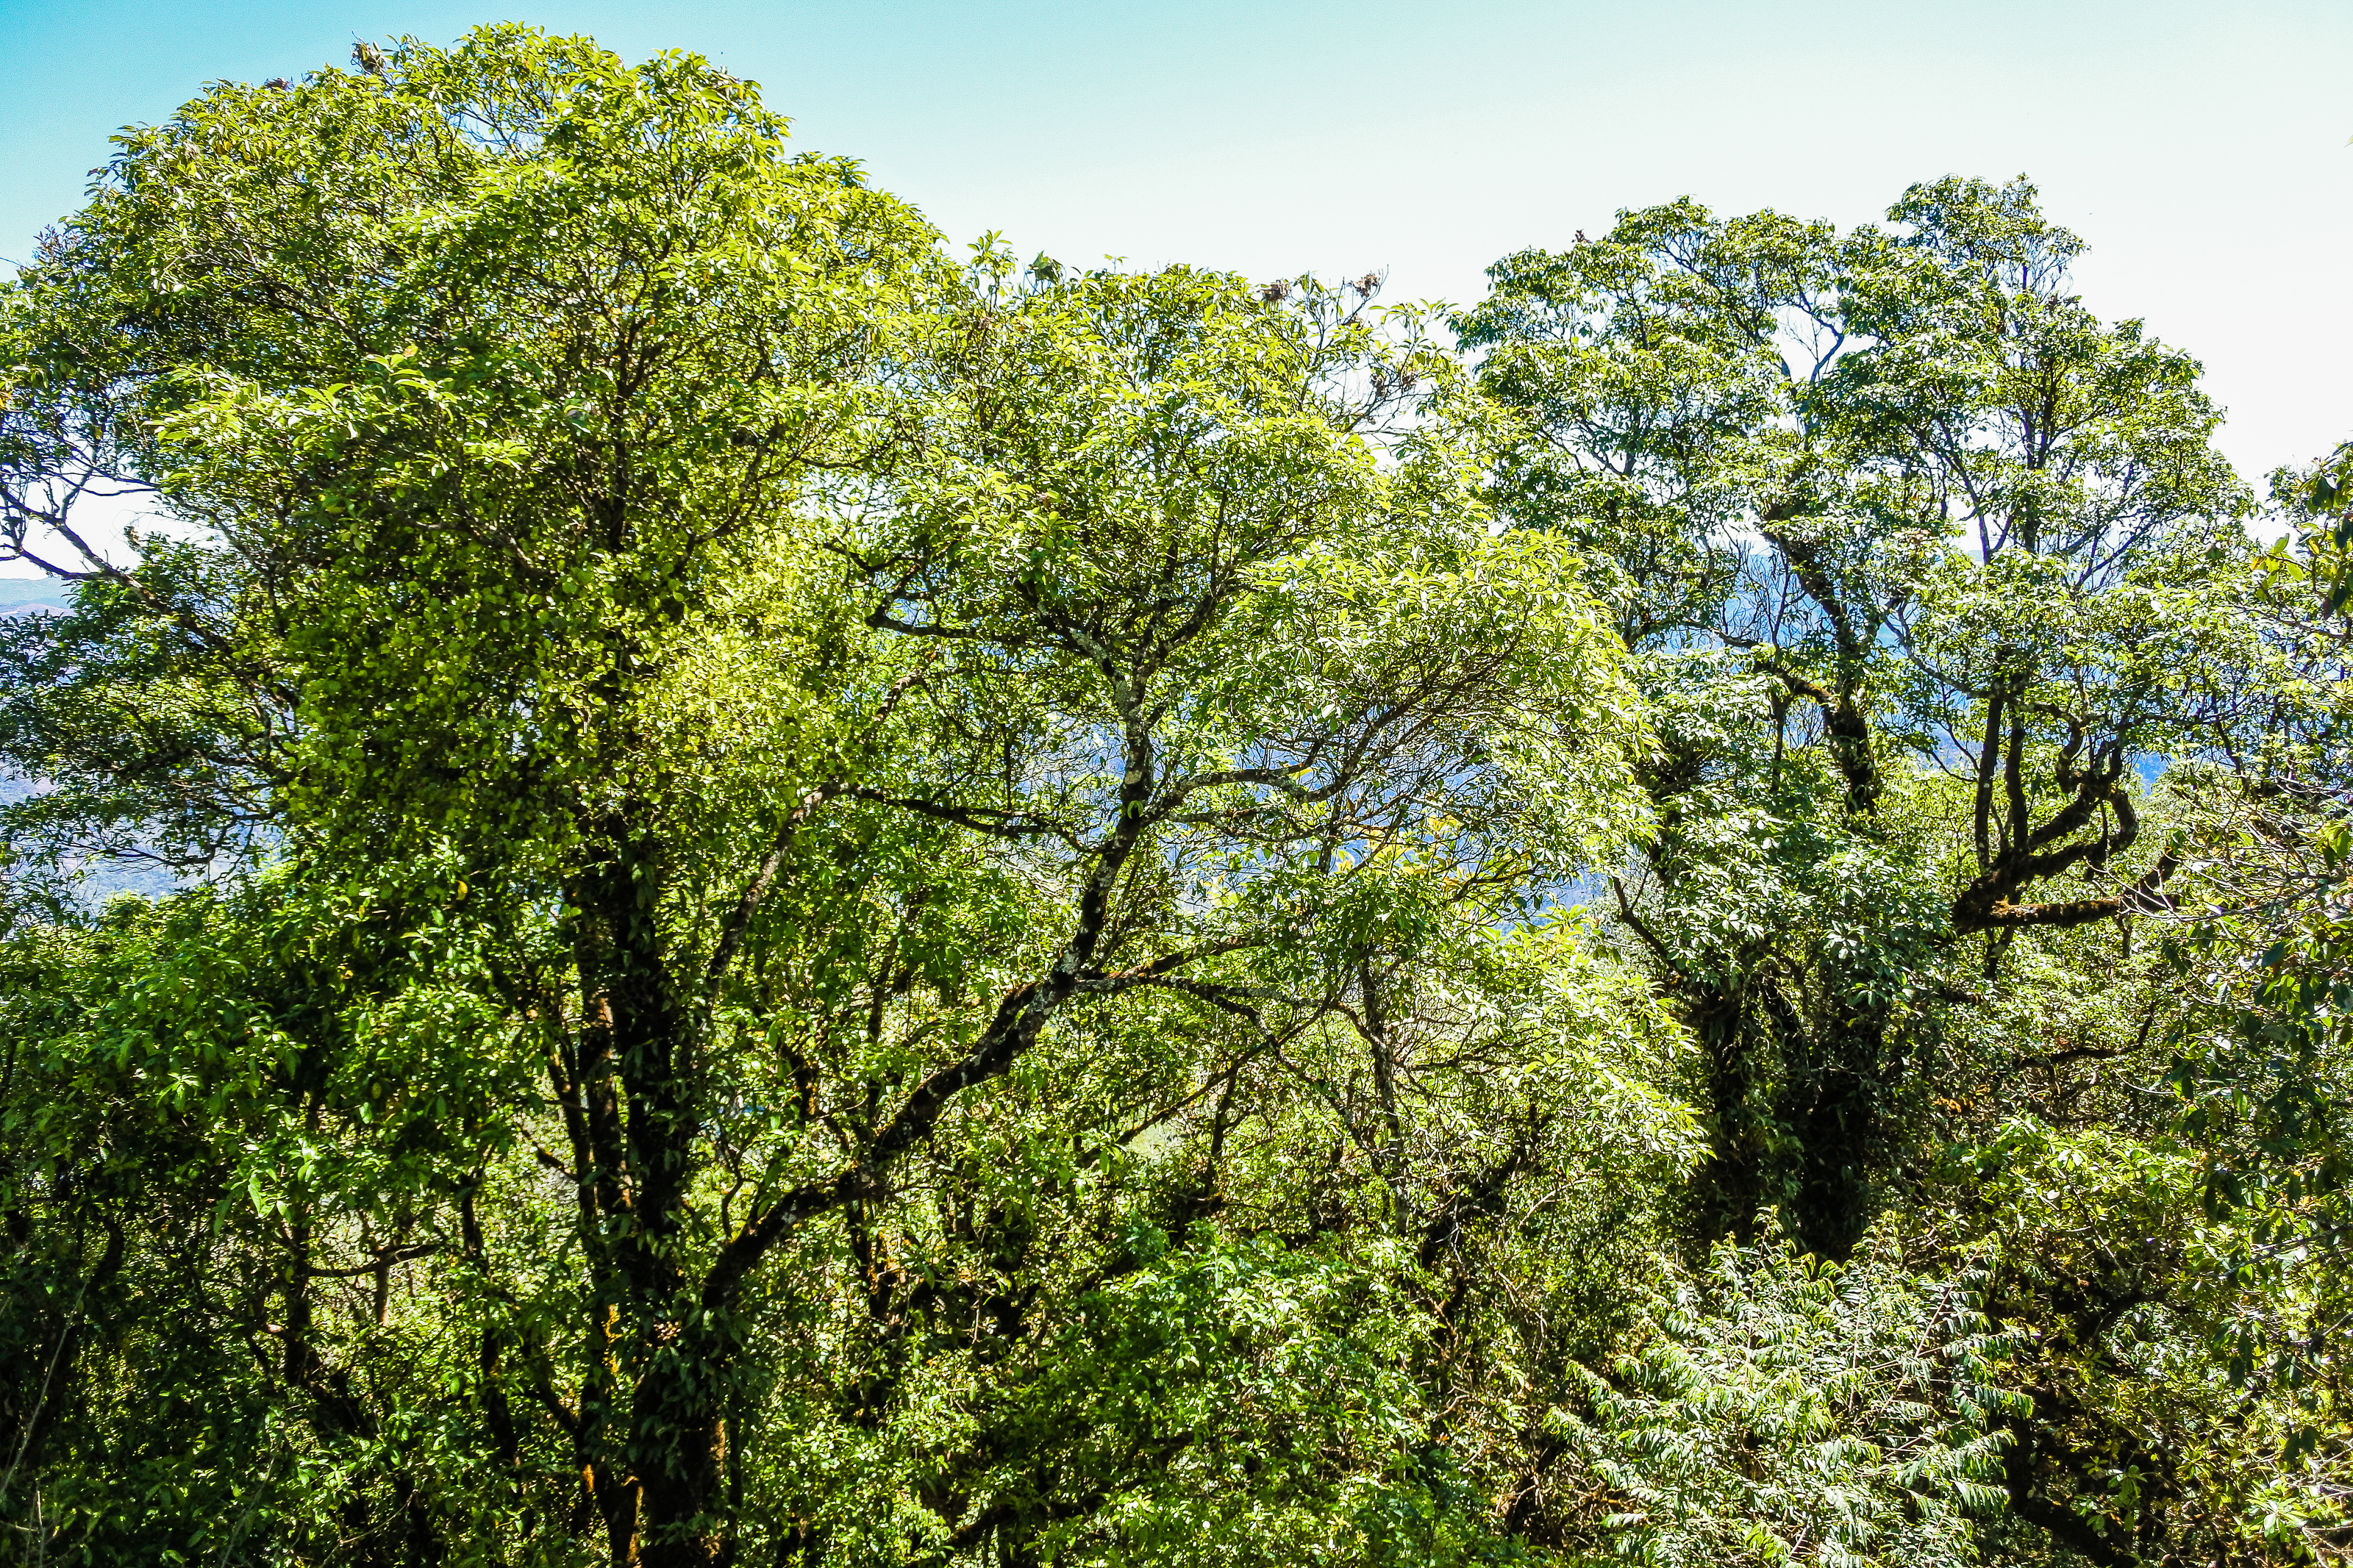
beauty, koh, freshness, northern, scenic, spring, beautiful, mountain, view, thailand, luang, natural, cascade, tree, thai, water, flowing, background, idyllic, plant, jungle, forest, ping, bright, scenery, summer, rock, fall, waterfall, national, vacation, park, green, nature, relax, asia, cool, clear, lumphun, clean, stone, tropical, lamphun, blue, river, fresh, travel, li, wild, landscape, vegetation, woody plant, nature reserve, biome, branch, temperate broadleaf and mixed forest, tropical and subtropical coniferous forests, flowering plant, birch family